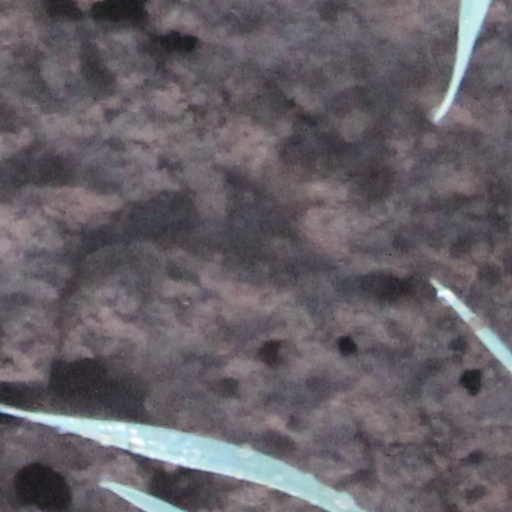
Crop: wheat